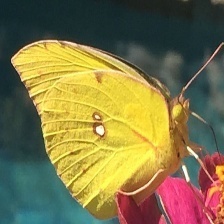
Species: CLOUDED SULPHUR
Butterfly family (ImageNet category): sulphur_butterfly